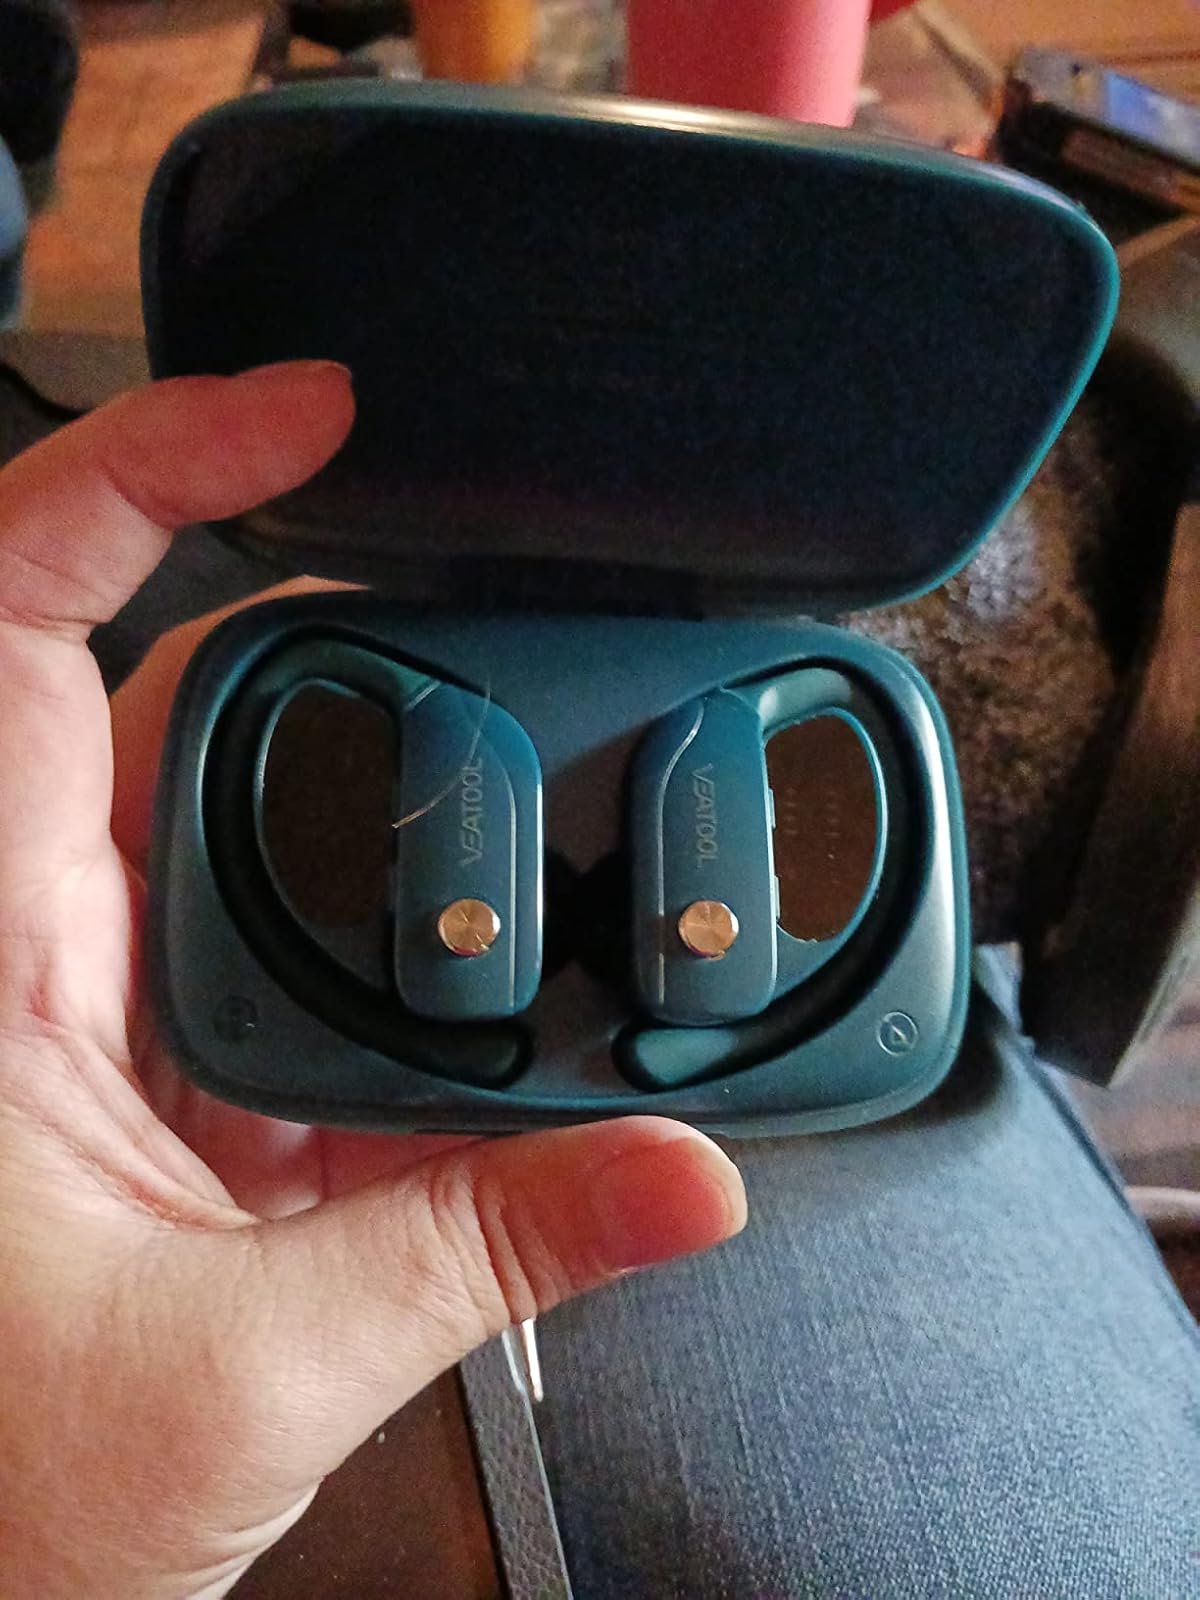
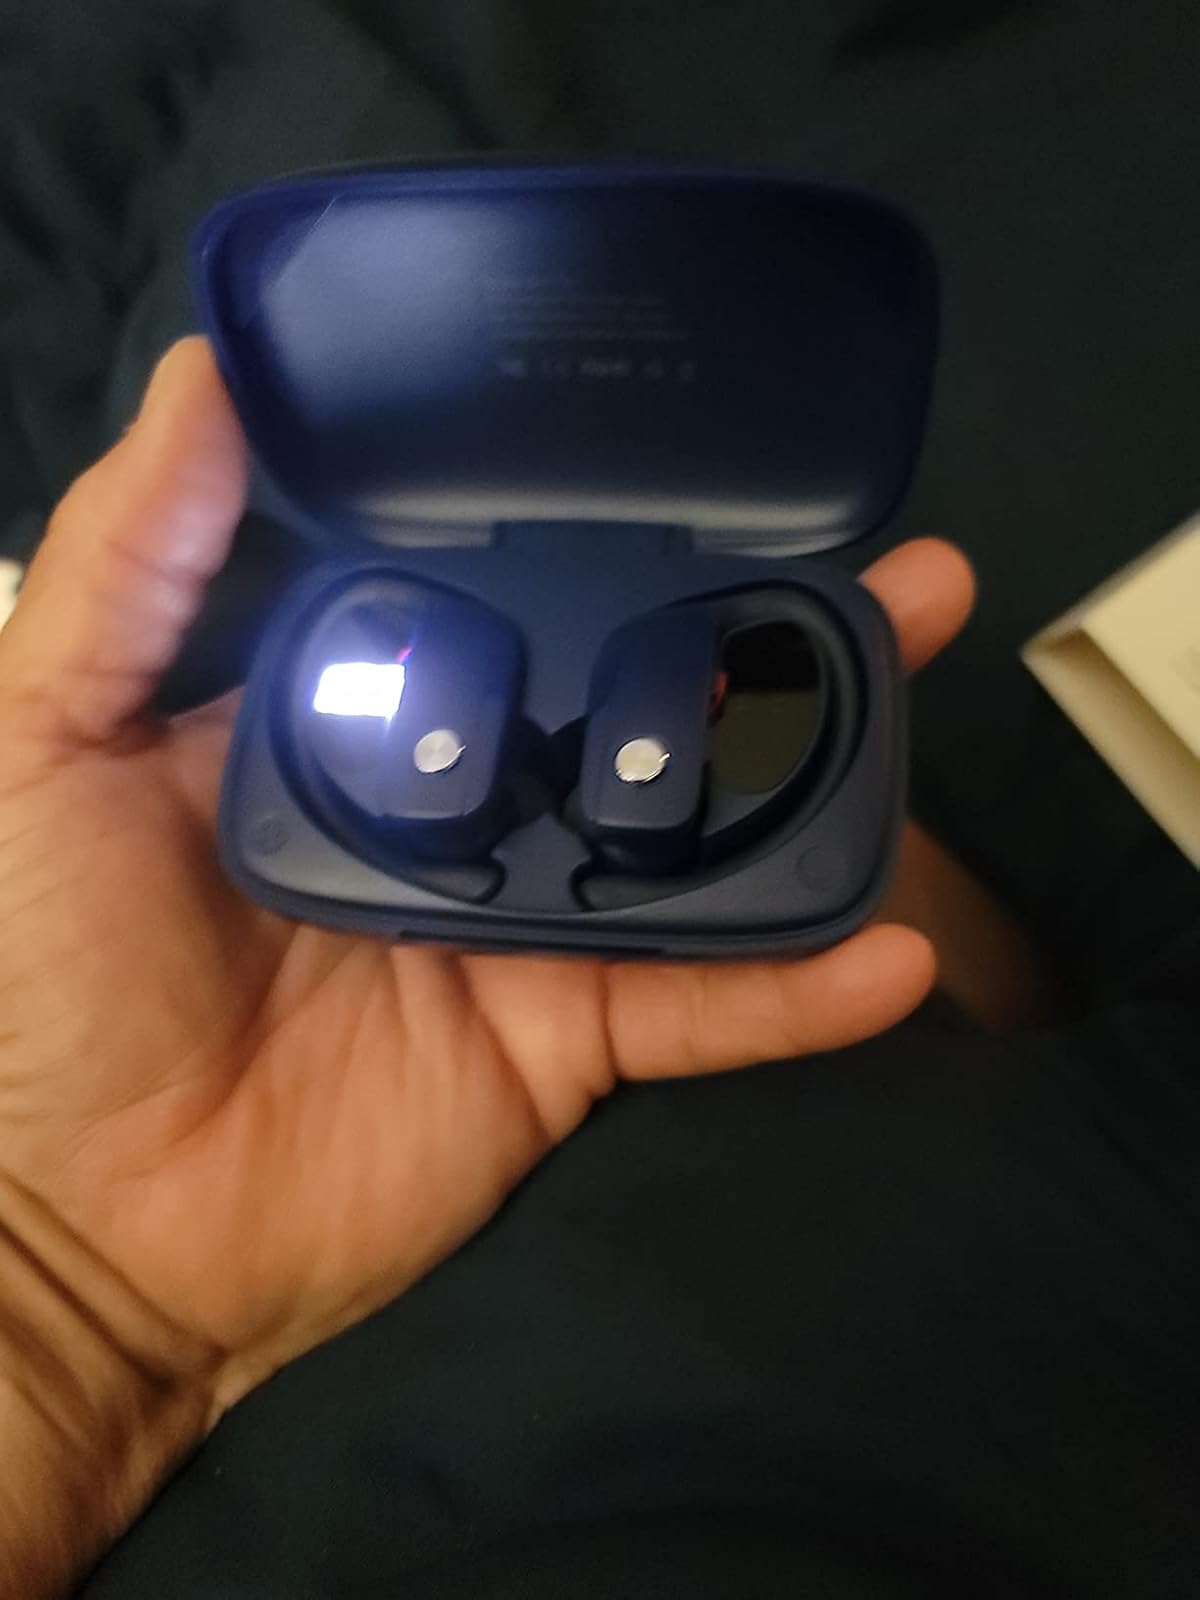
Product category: earbuds
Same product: no